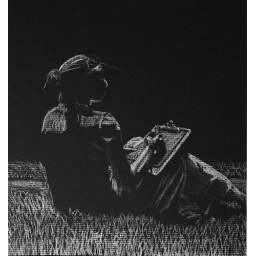
white charcoal on black paper (the answer is blowing in the wind)